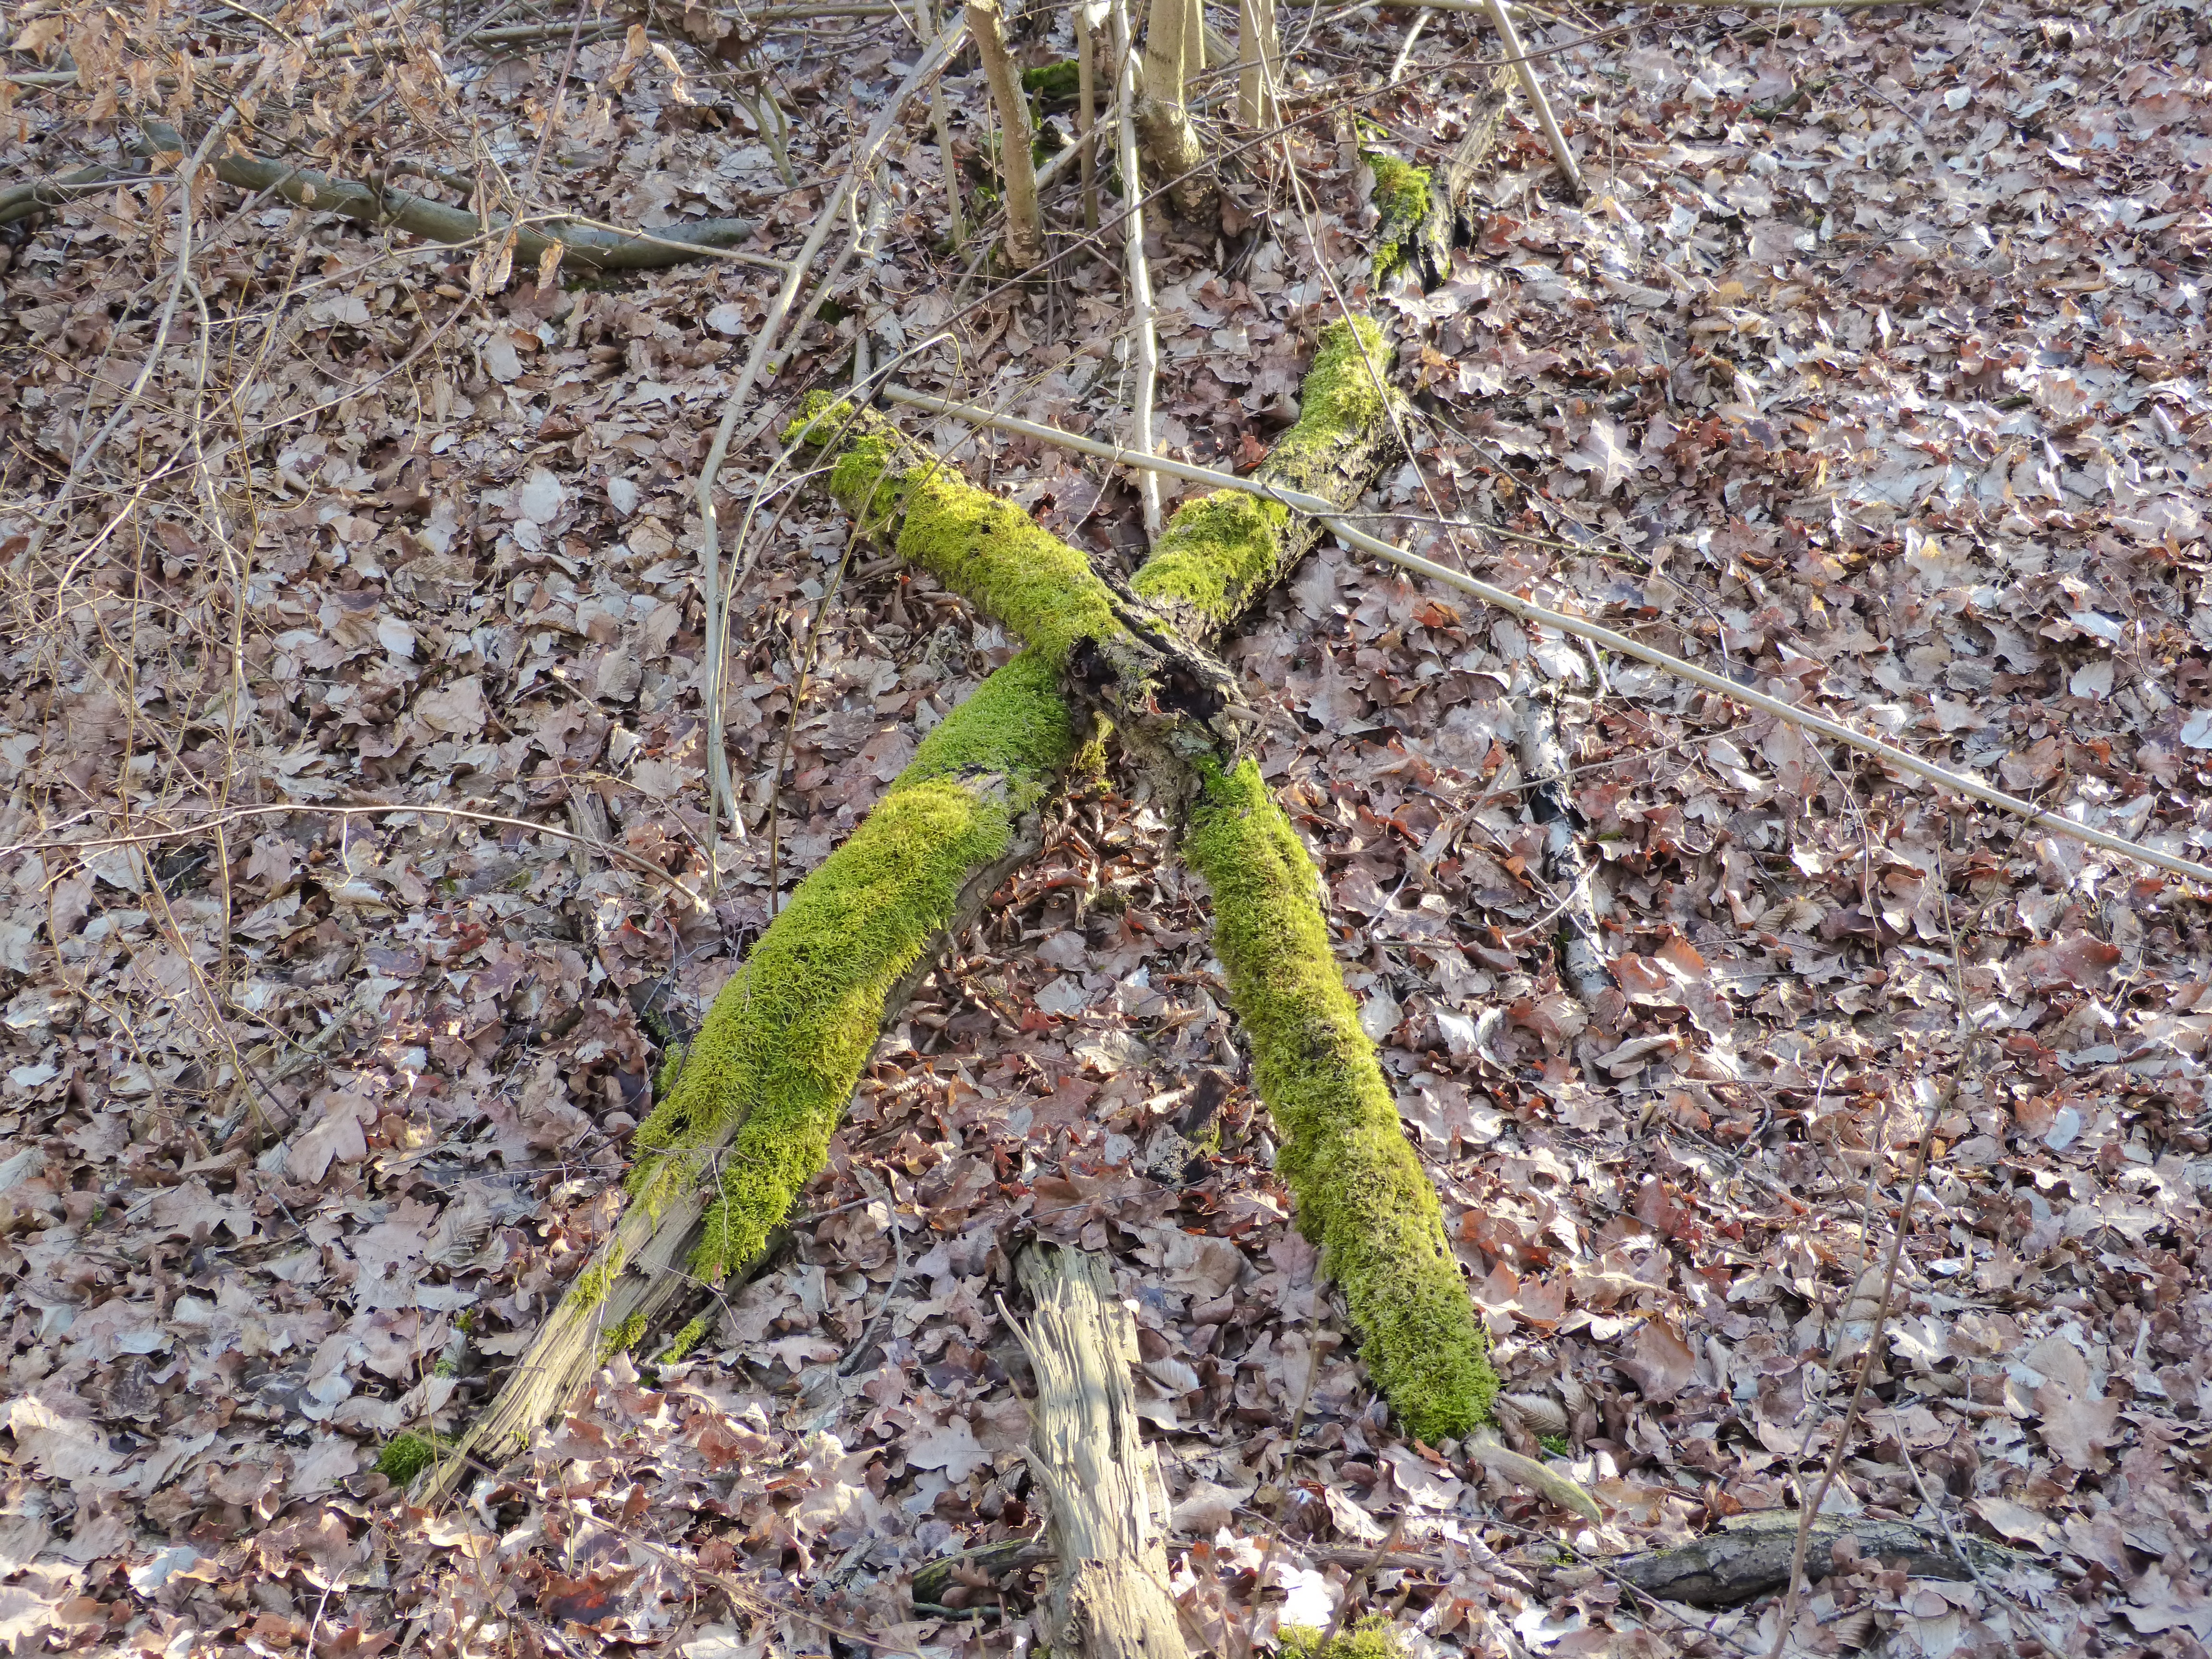
tree, nature, forest, grass, branch, plant, leaf, flower, mystical, wildlife, green, soil, botany, cross, flora, fauna, wildflower, shrub, woodland, tree trunks, bemoost, flowering plant, land plant, thorns spines and prickles